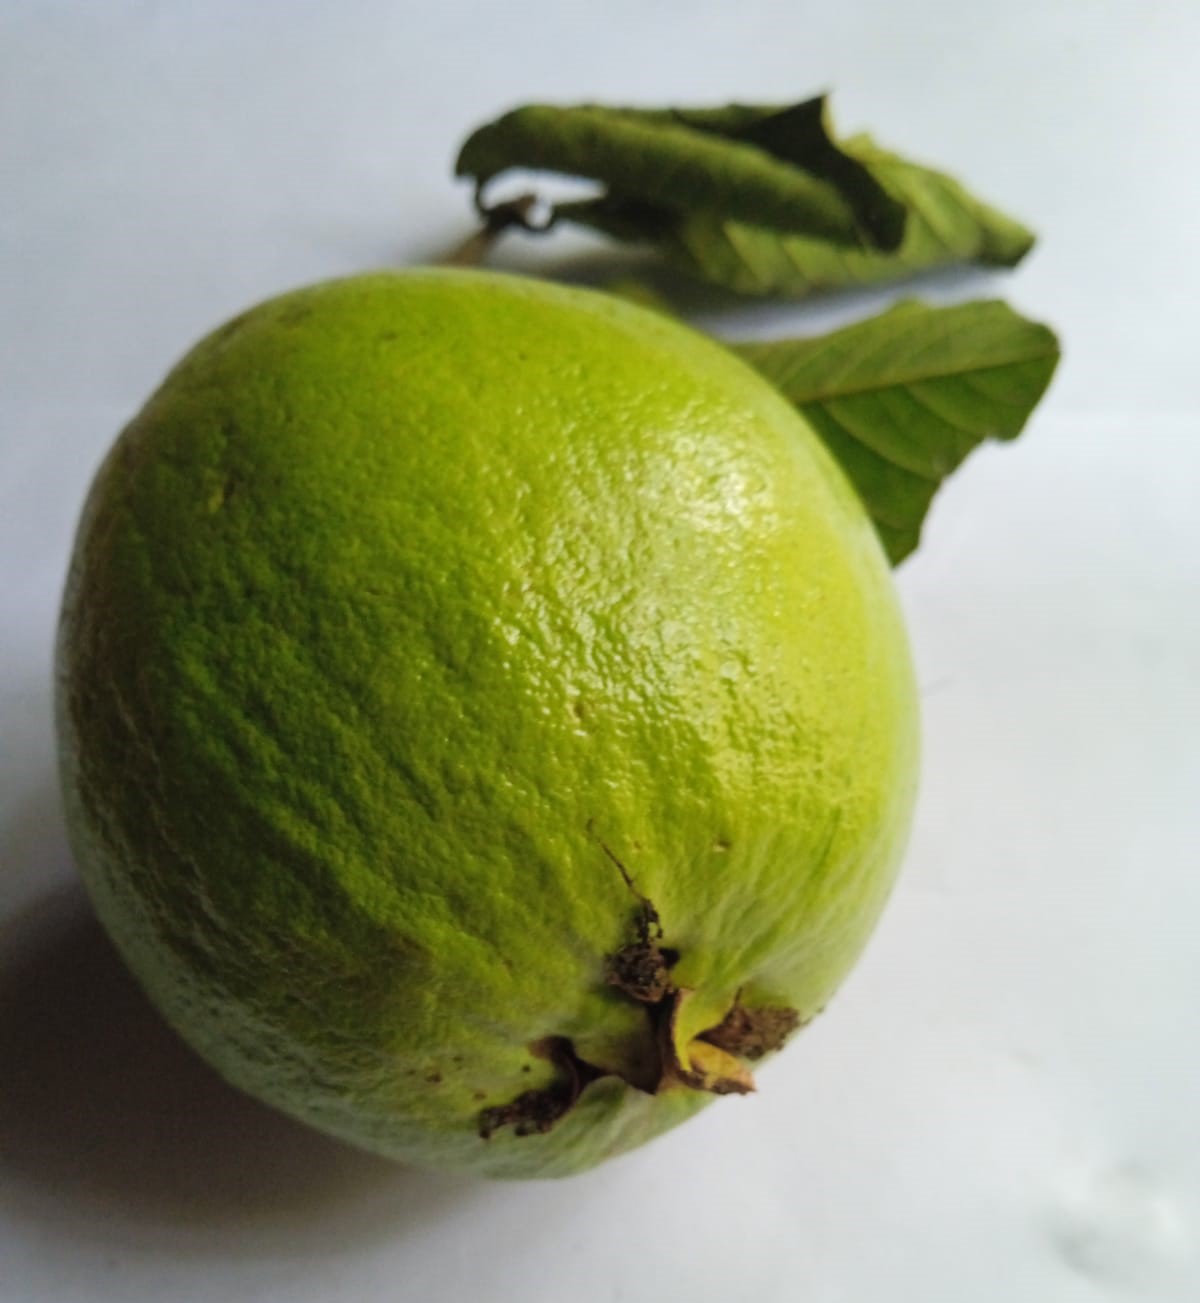
Fruit: guava
Condition: fresh